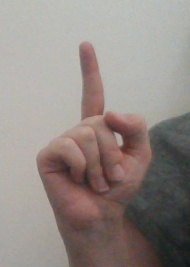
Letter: bb